Newfoundland–Labrador fixed link

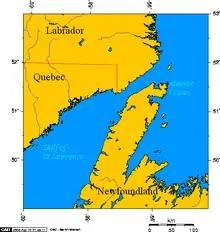
Strait of Belle Isle

The Newfoundland–Labrador fixed link is any of various proposals for constructing a fixed link consisting of a combination of bridges, tunnels, or causeways across the Strait of Belle Isle, connecting the province of Newfoundland and Labrador's mainland Labrador region with the island of Newfoundland. This strait has a minimum width of .